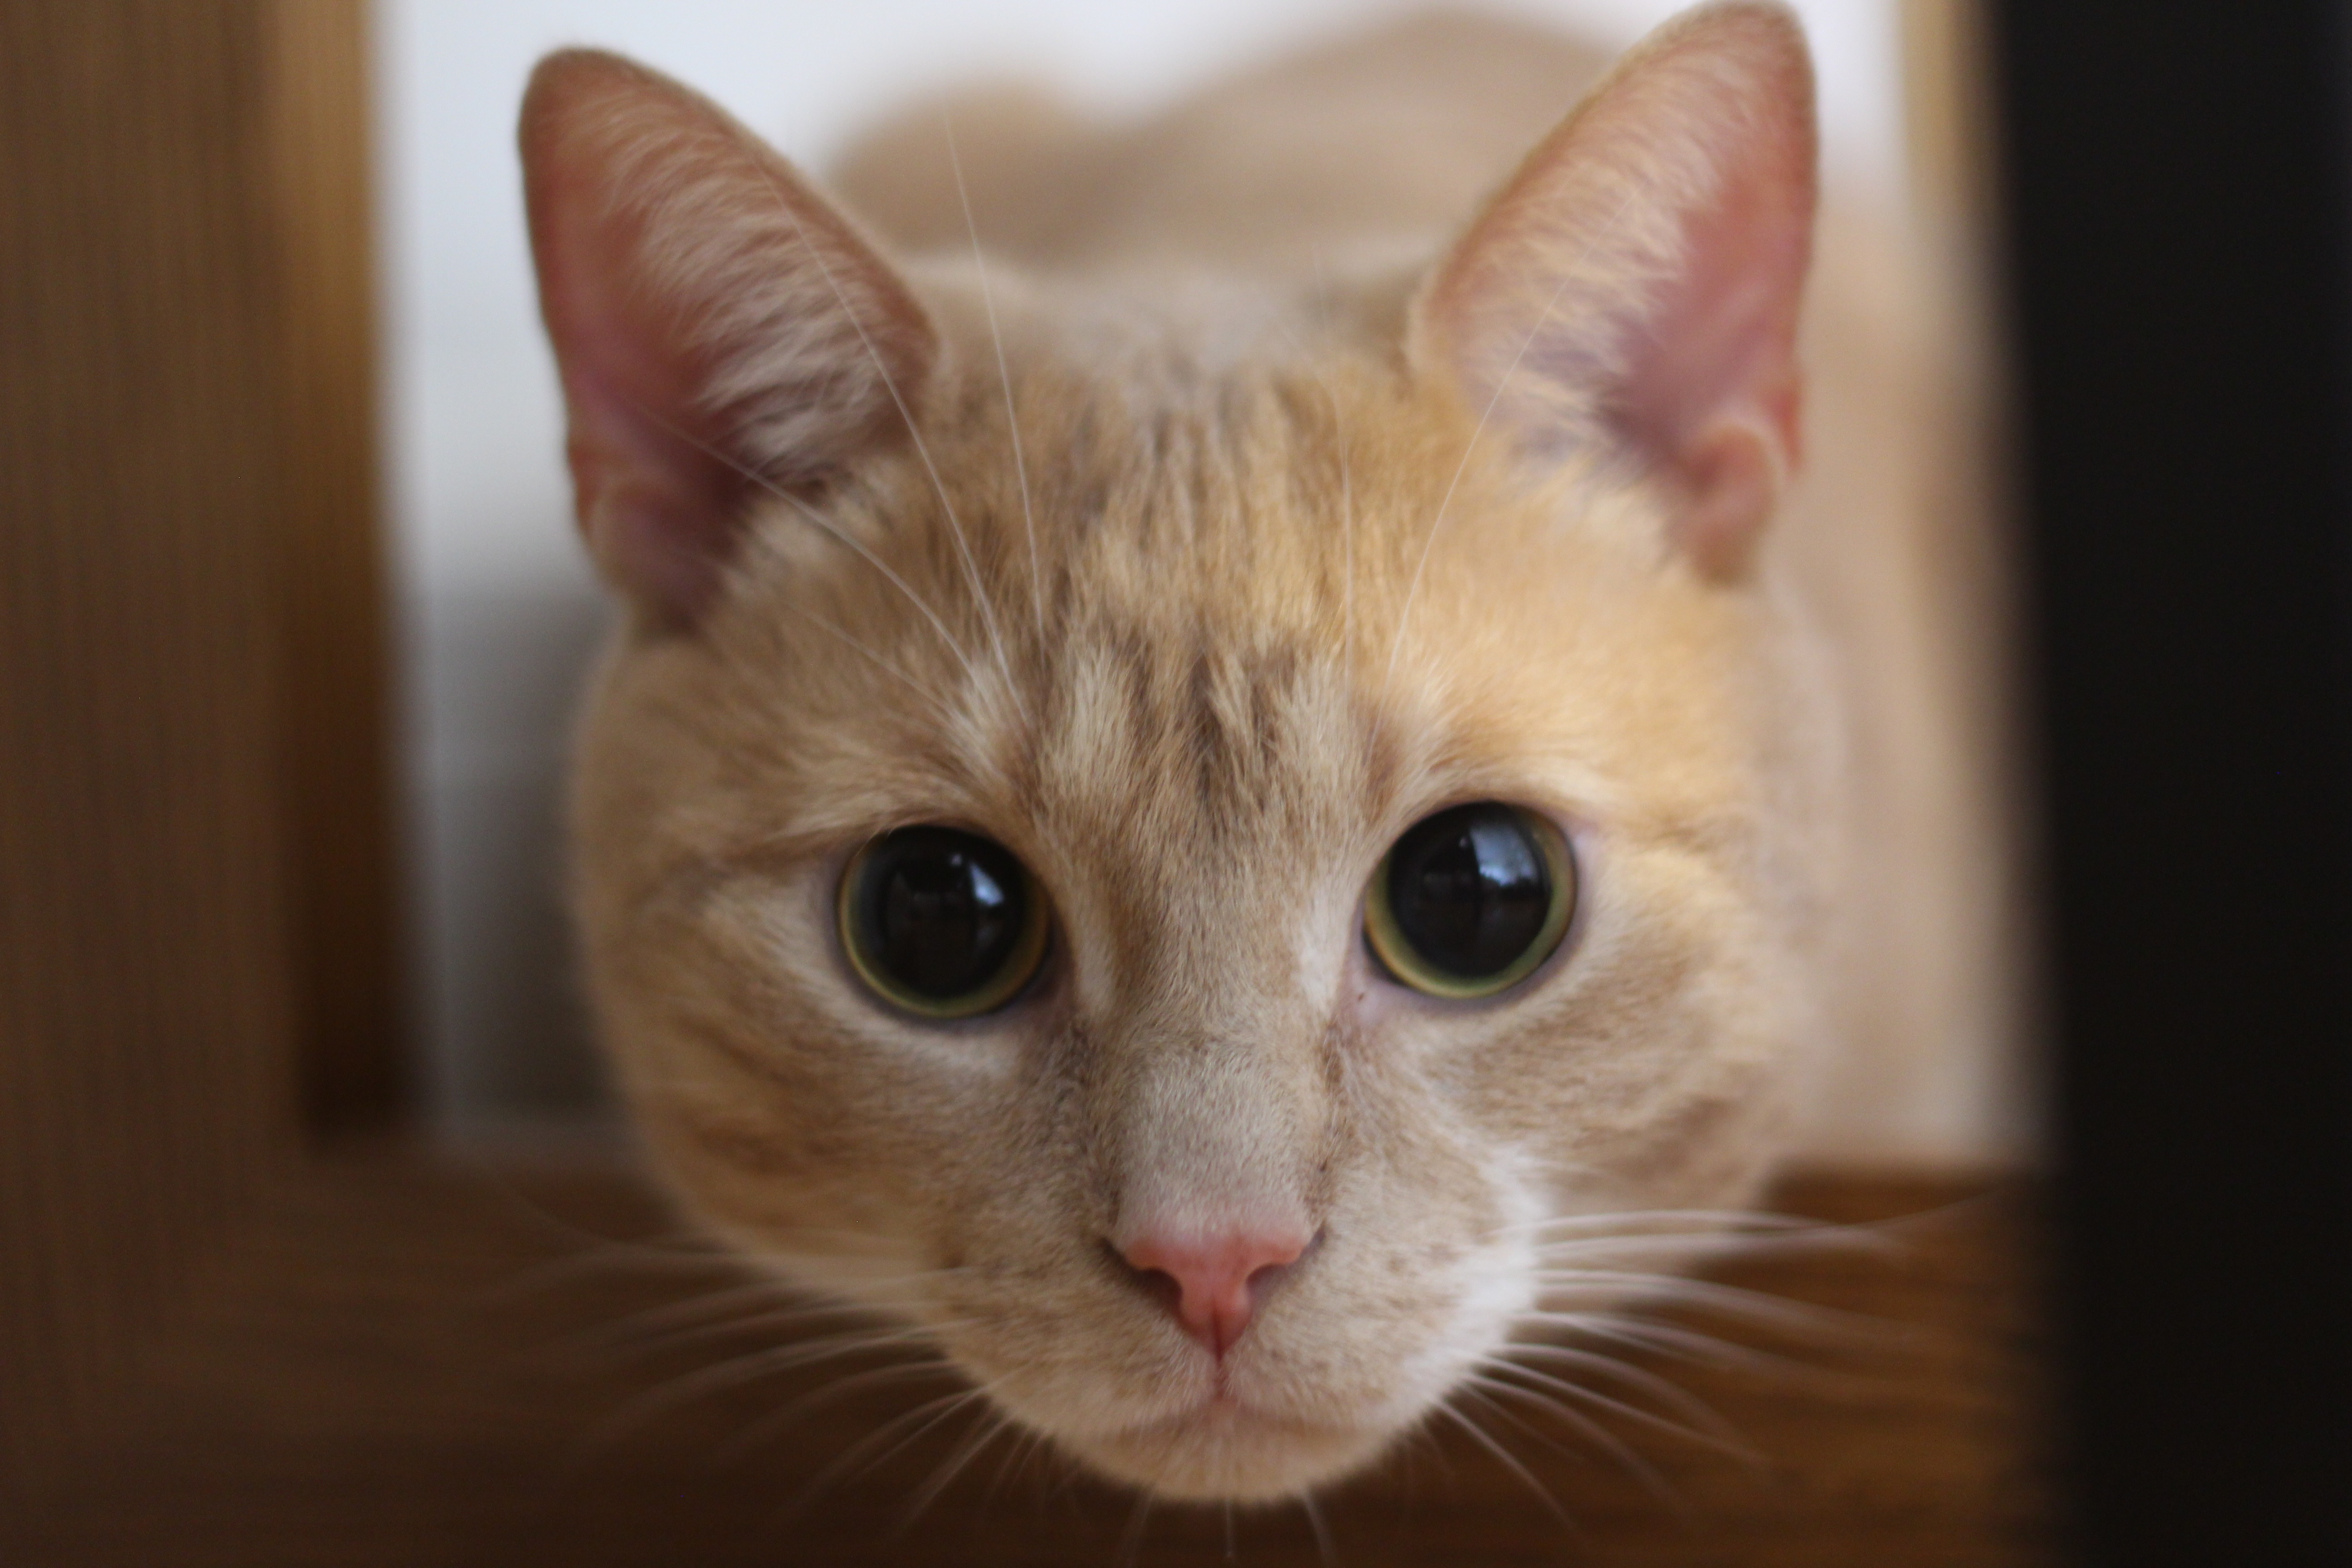
kitten, cat, mammal, close up, nose, whiskers, vertebrate, burmese, singapura, burmilla, small to medium sized cats, cat like mammal, carnivoran, domestic short haired cat, tonkinese